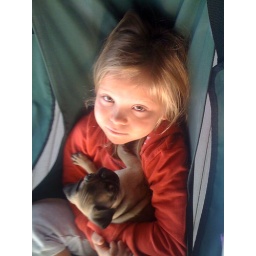
Lisa and Sage in the sky chair